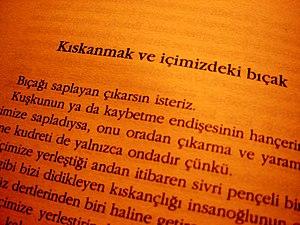
Ahmet Altan, né à Ankara le 2 mars 1950, est un écrivain et essayiste turc, rédacteur en chef du quotidien Taraf.